Set Khan Astvatsatourian

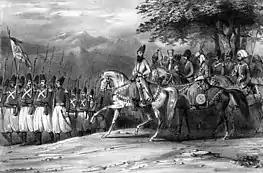
Reviewing in battle

As a result of the rarity of multilingual individuals in Bushire, Set became the translator for the Ambassador of Great Britain, who was traveling to Iran to meet with Fath-Ali Shah and his court in Tehran. For his duties, Set was given the honorific title "Khan" and was henceforth known as "Set Khan.”